Stacia

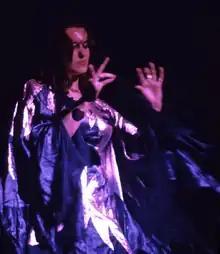
Stacia in 1974

Stacia Blake, known mononymously as Stacia, is a former performance artist/dancer with the rock band Hawkwind.